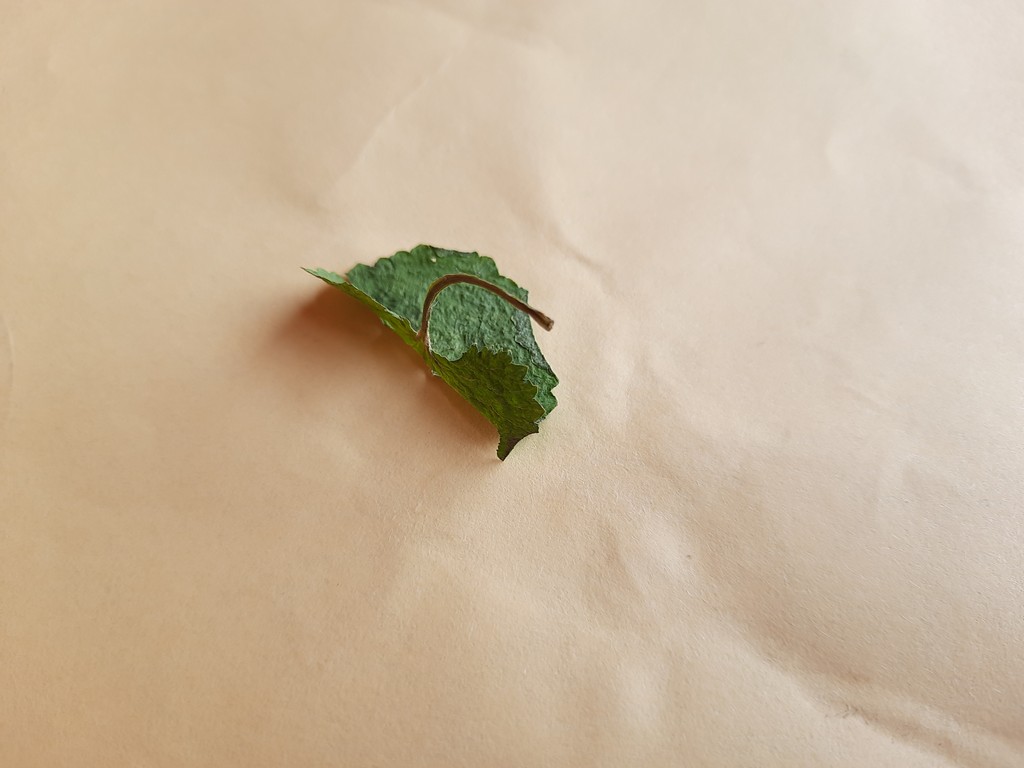
Label: Dried